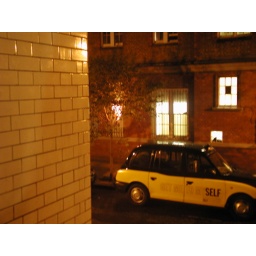
The delights of Parker Street life typified in a burning pillow dumped in a tree from on high